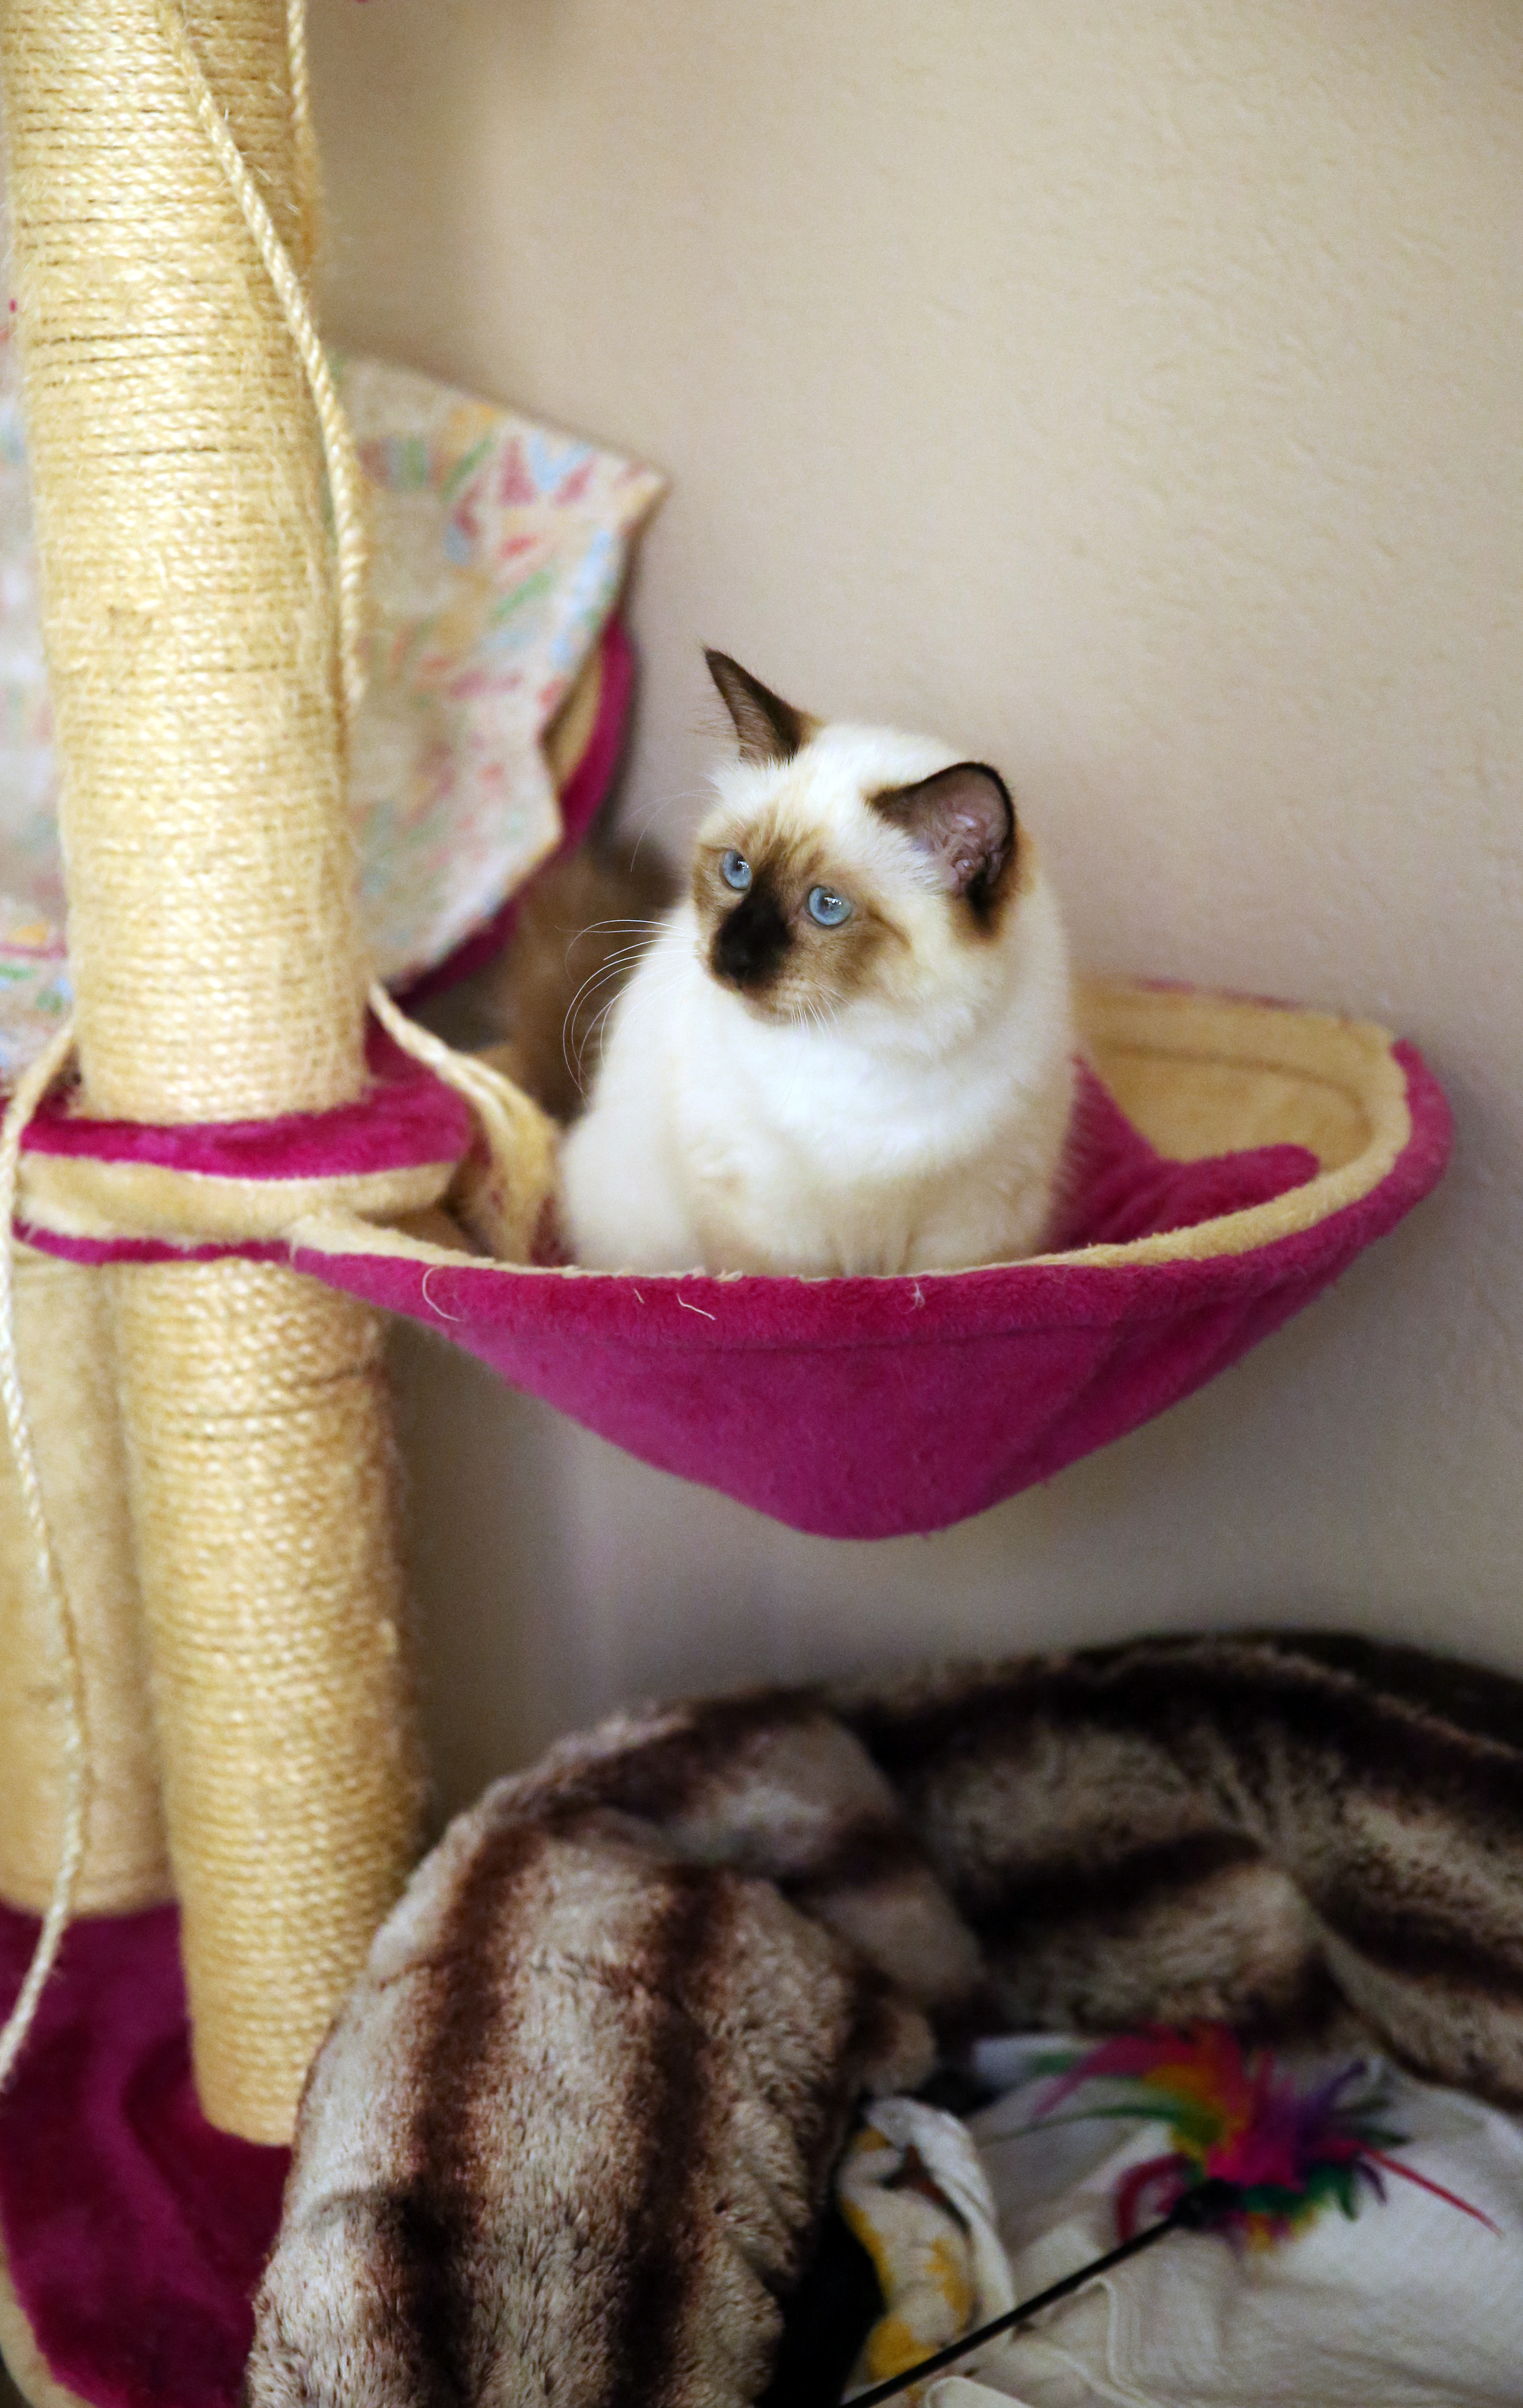
animal, europe, pet, kitten, cat, canon, mammal, race, whiskers, midi, interieur, skin, vertebrate, chat, katze, isasza, southfrance, sdfrankreich, zuidfrankrijk, mditerrane, languedocroussillon, hrault, eos5d, arbrechat, sacredebirmanie, languedoc, chatterie, poezen, katten, frontignan, portcamargue, kitties, chaton, ktzchen, levage, breeder, poes, chatderace, yeuxbleus, blueeyes, small to medium sized cats, cat like mammal